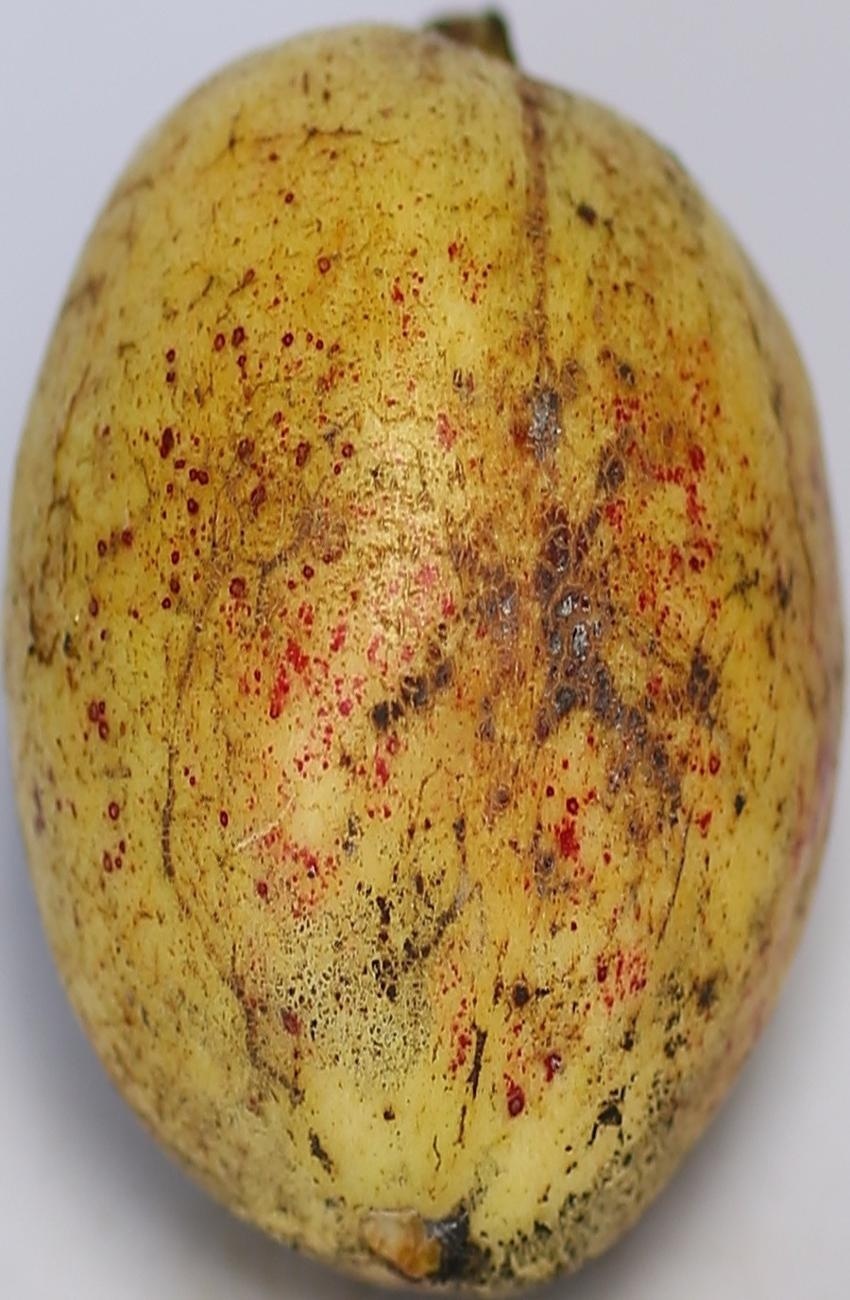
Maturity: ripe
Variety: thadhrami